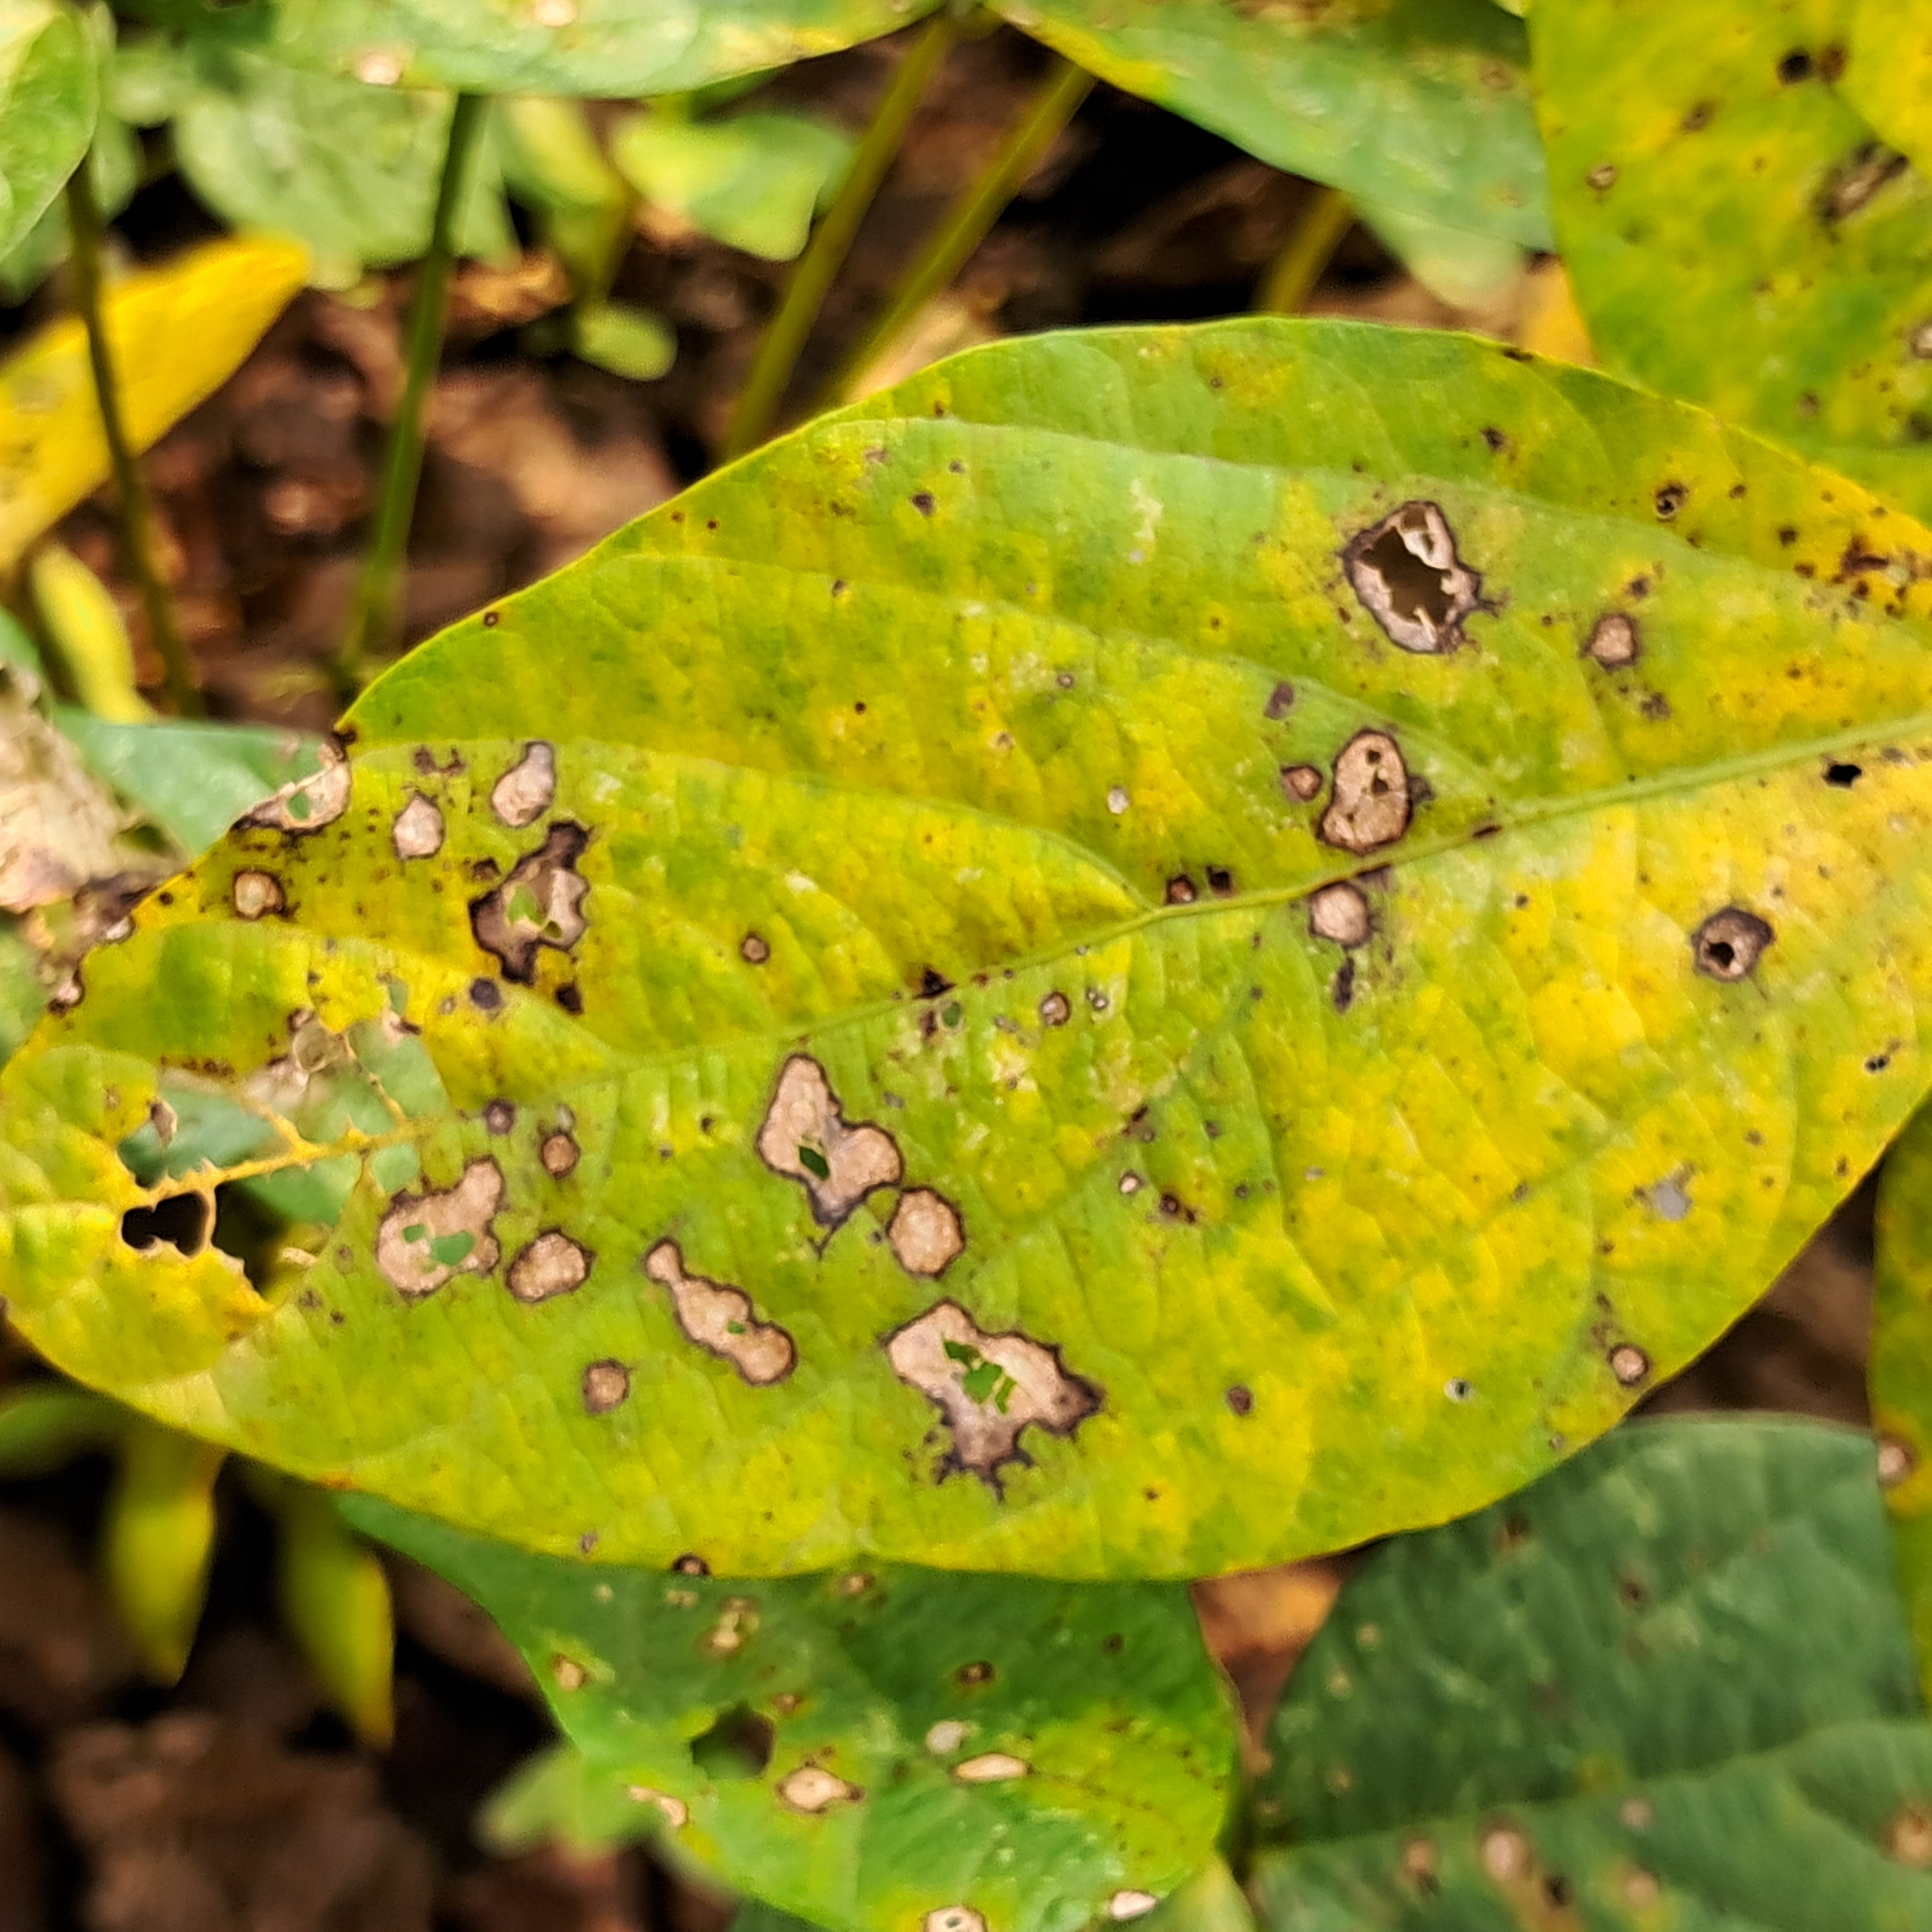
Label: Frog_Leaf_Eye